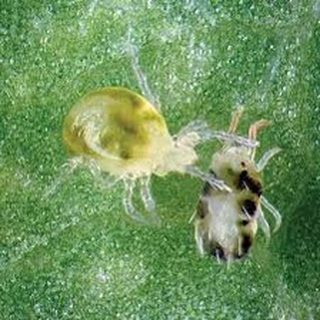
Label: wheat_mite